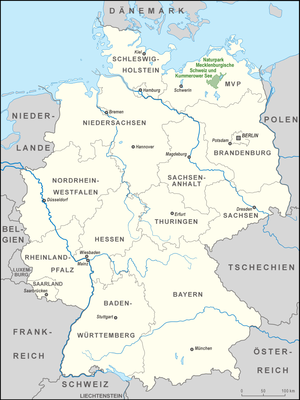
Naturpark Mecklenburgische Schweiz und Kummerower See
Naturpark Mecklenburgische Schweiz und Kummerower Sees beliggenhed
Naturpark Mecklenburgische Schweiz und Kummerower See ligger i den nordlige del af Mecklenburgischen Seenplatte i Landkreis Mecklenburgische Seenplatte og Landkreis Rostock i den tyske delstat Mecklenburg-Vorpommern mellem byerne Dargun, Demmin, Teterow, Malchin og Waren. Naturparken blev oprettet i 1997, og har et areal på 673 km², hvoraf 19 procent er skovdækket, ca. 10 % er søer og vandløb, og resten kulturlandskab.